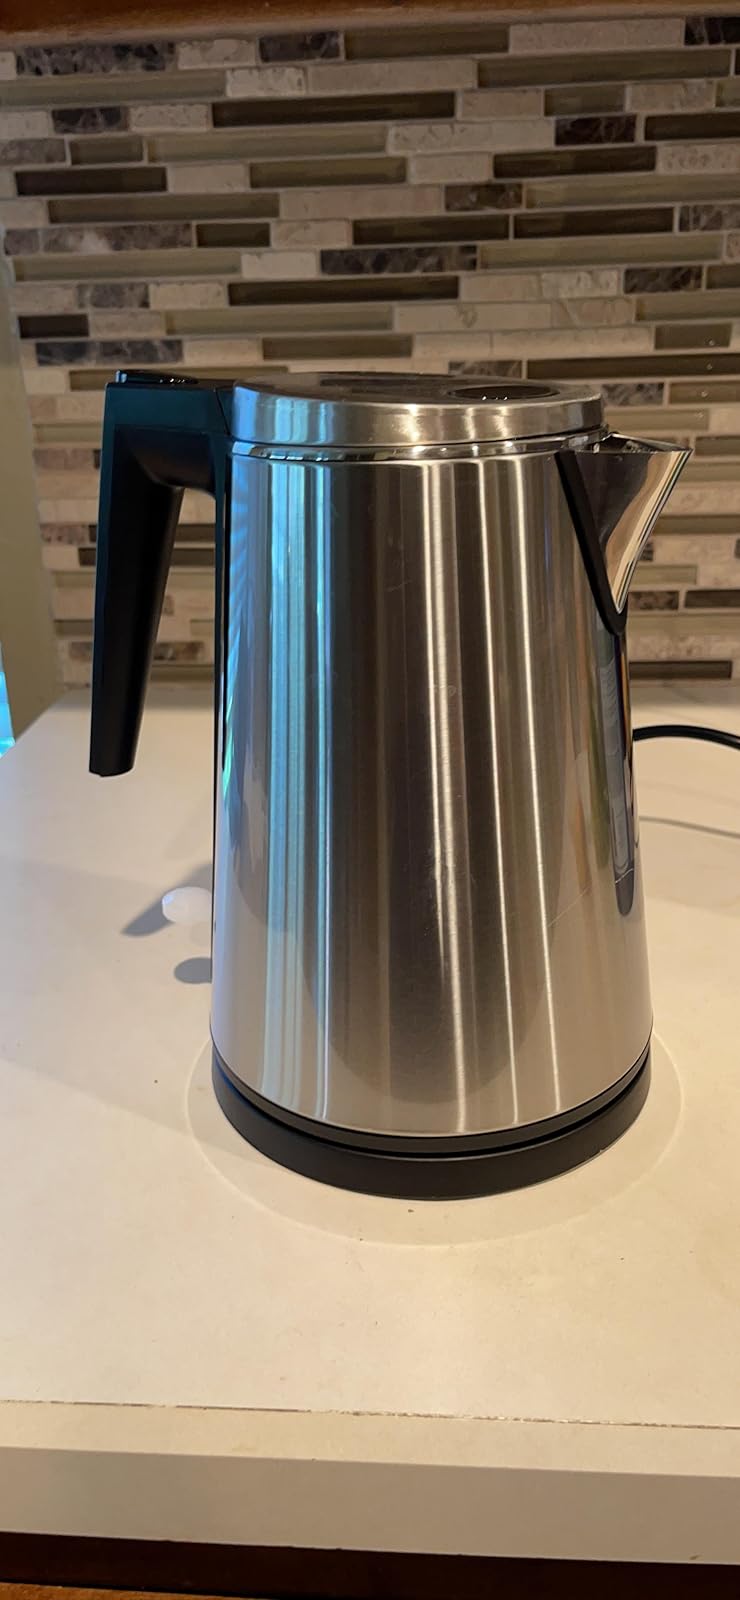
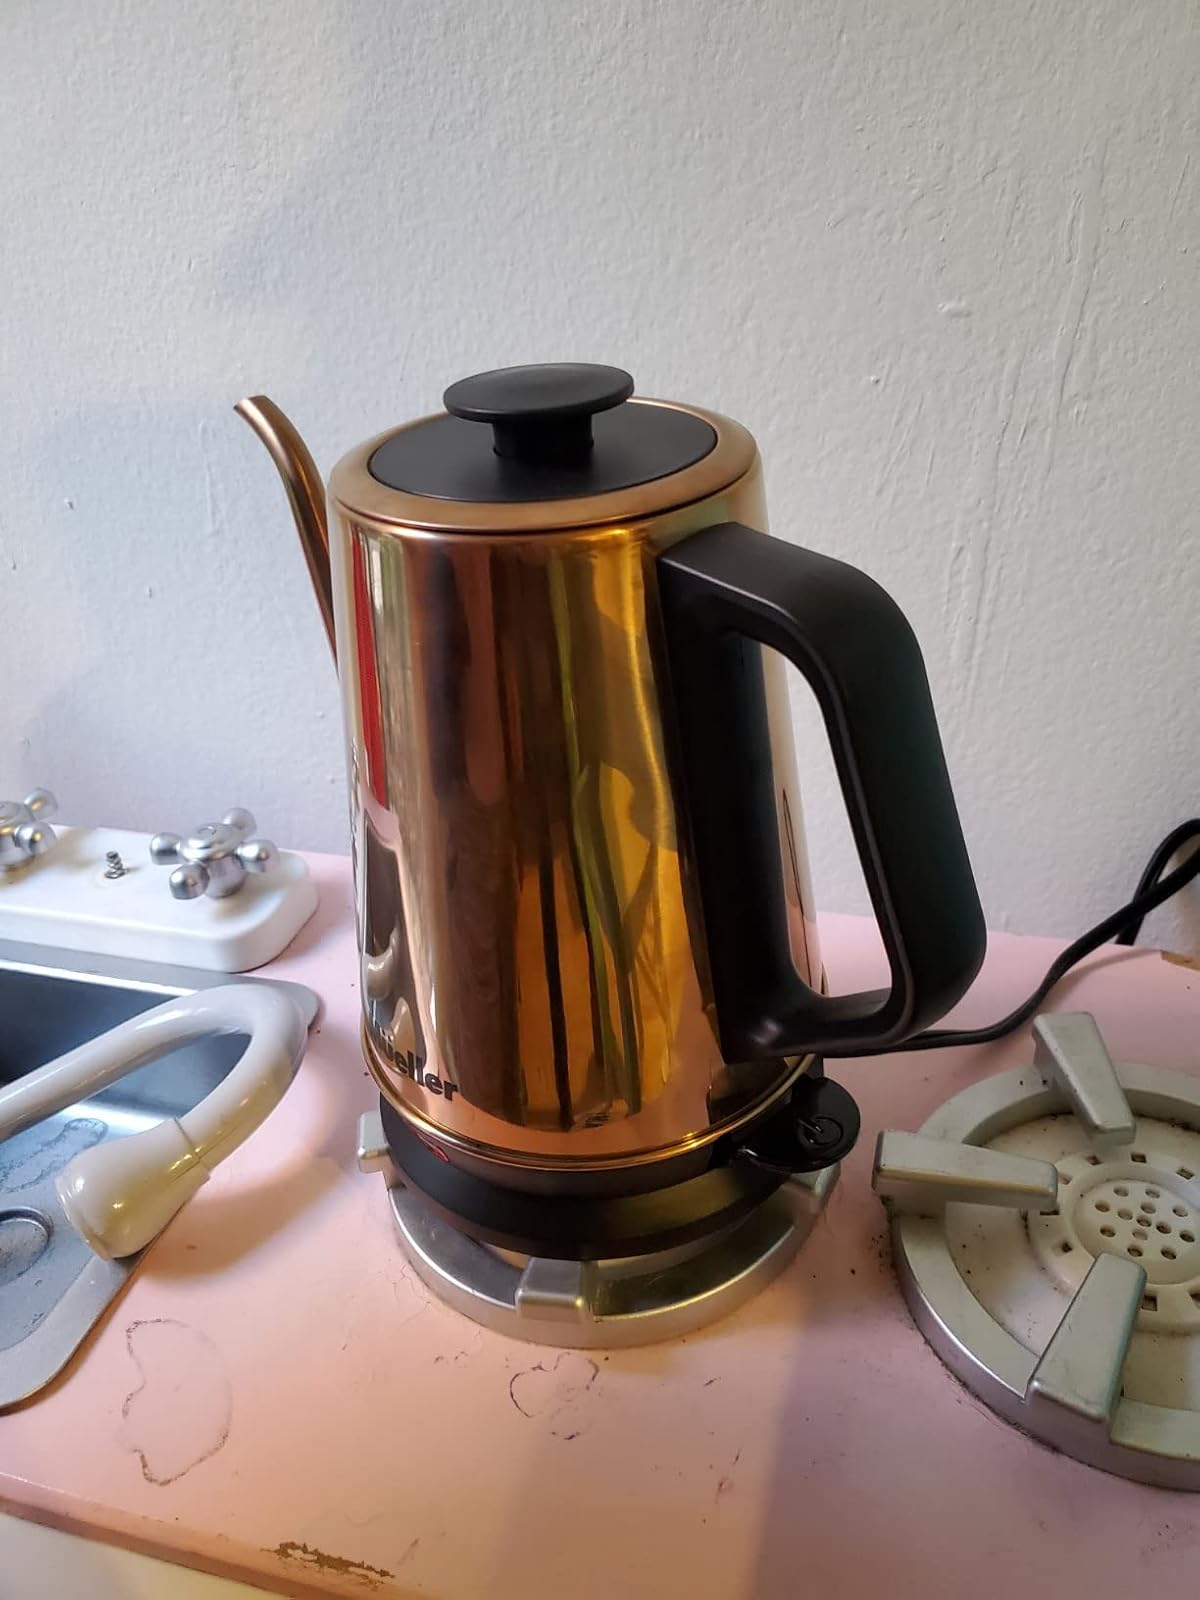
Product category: items_kettle
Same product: no